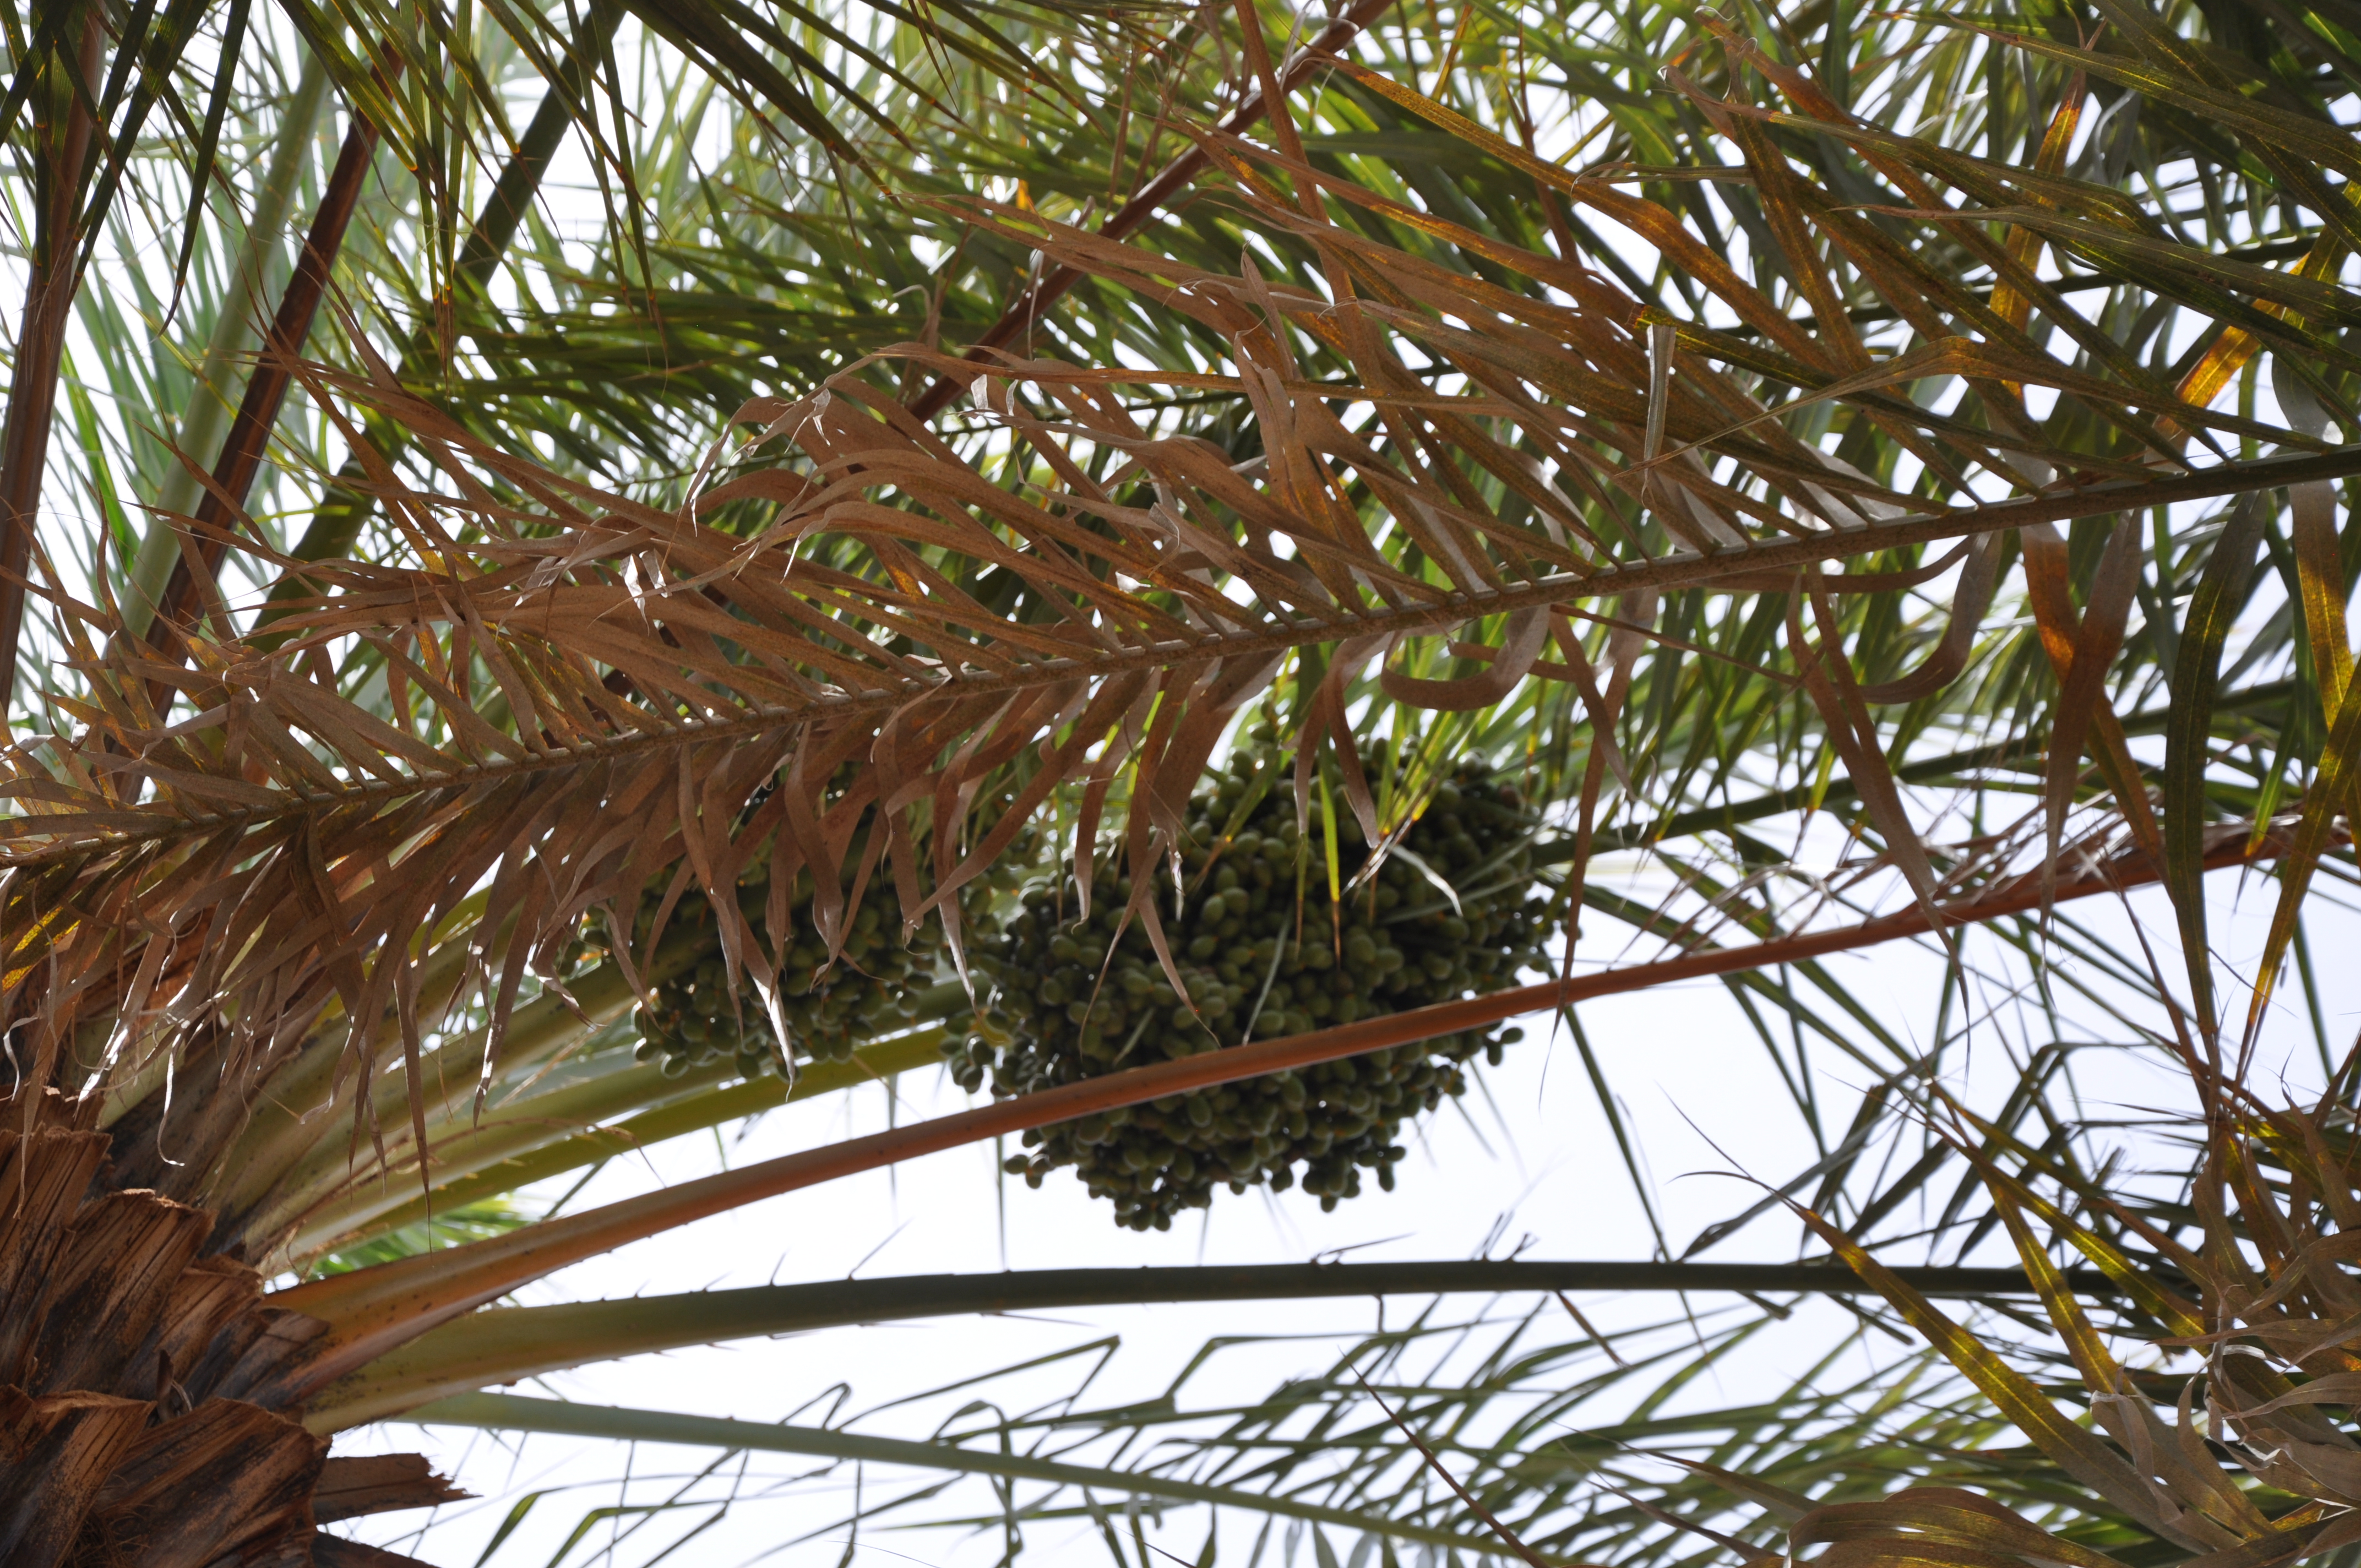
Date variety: bouisthami